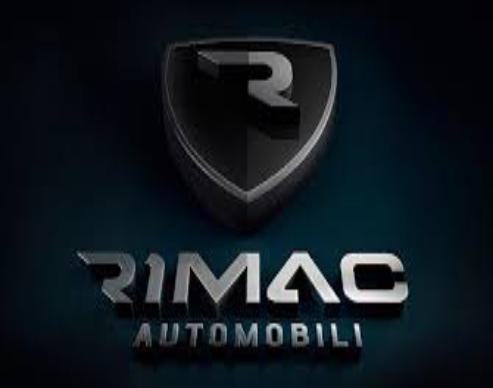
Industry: Transportation